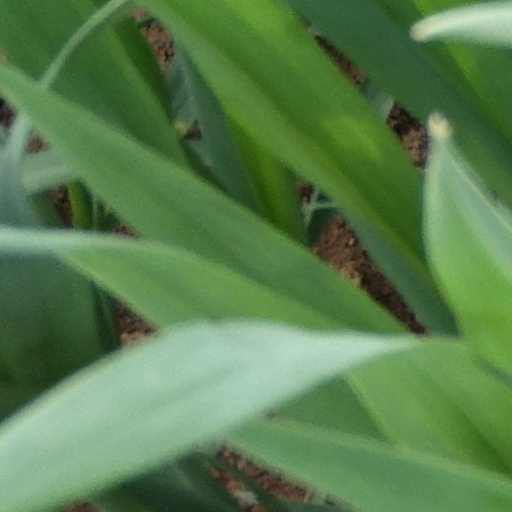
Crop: wheat